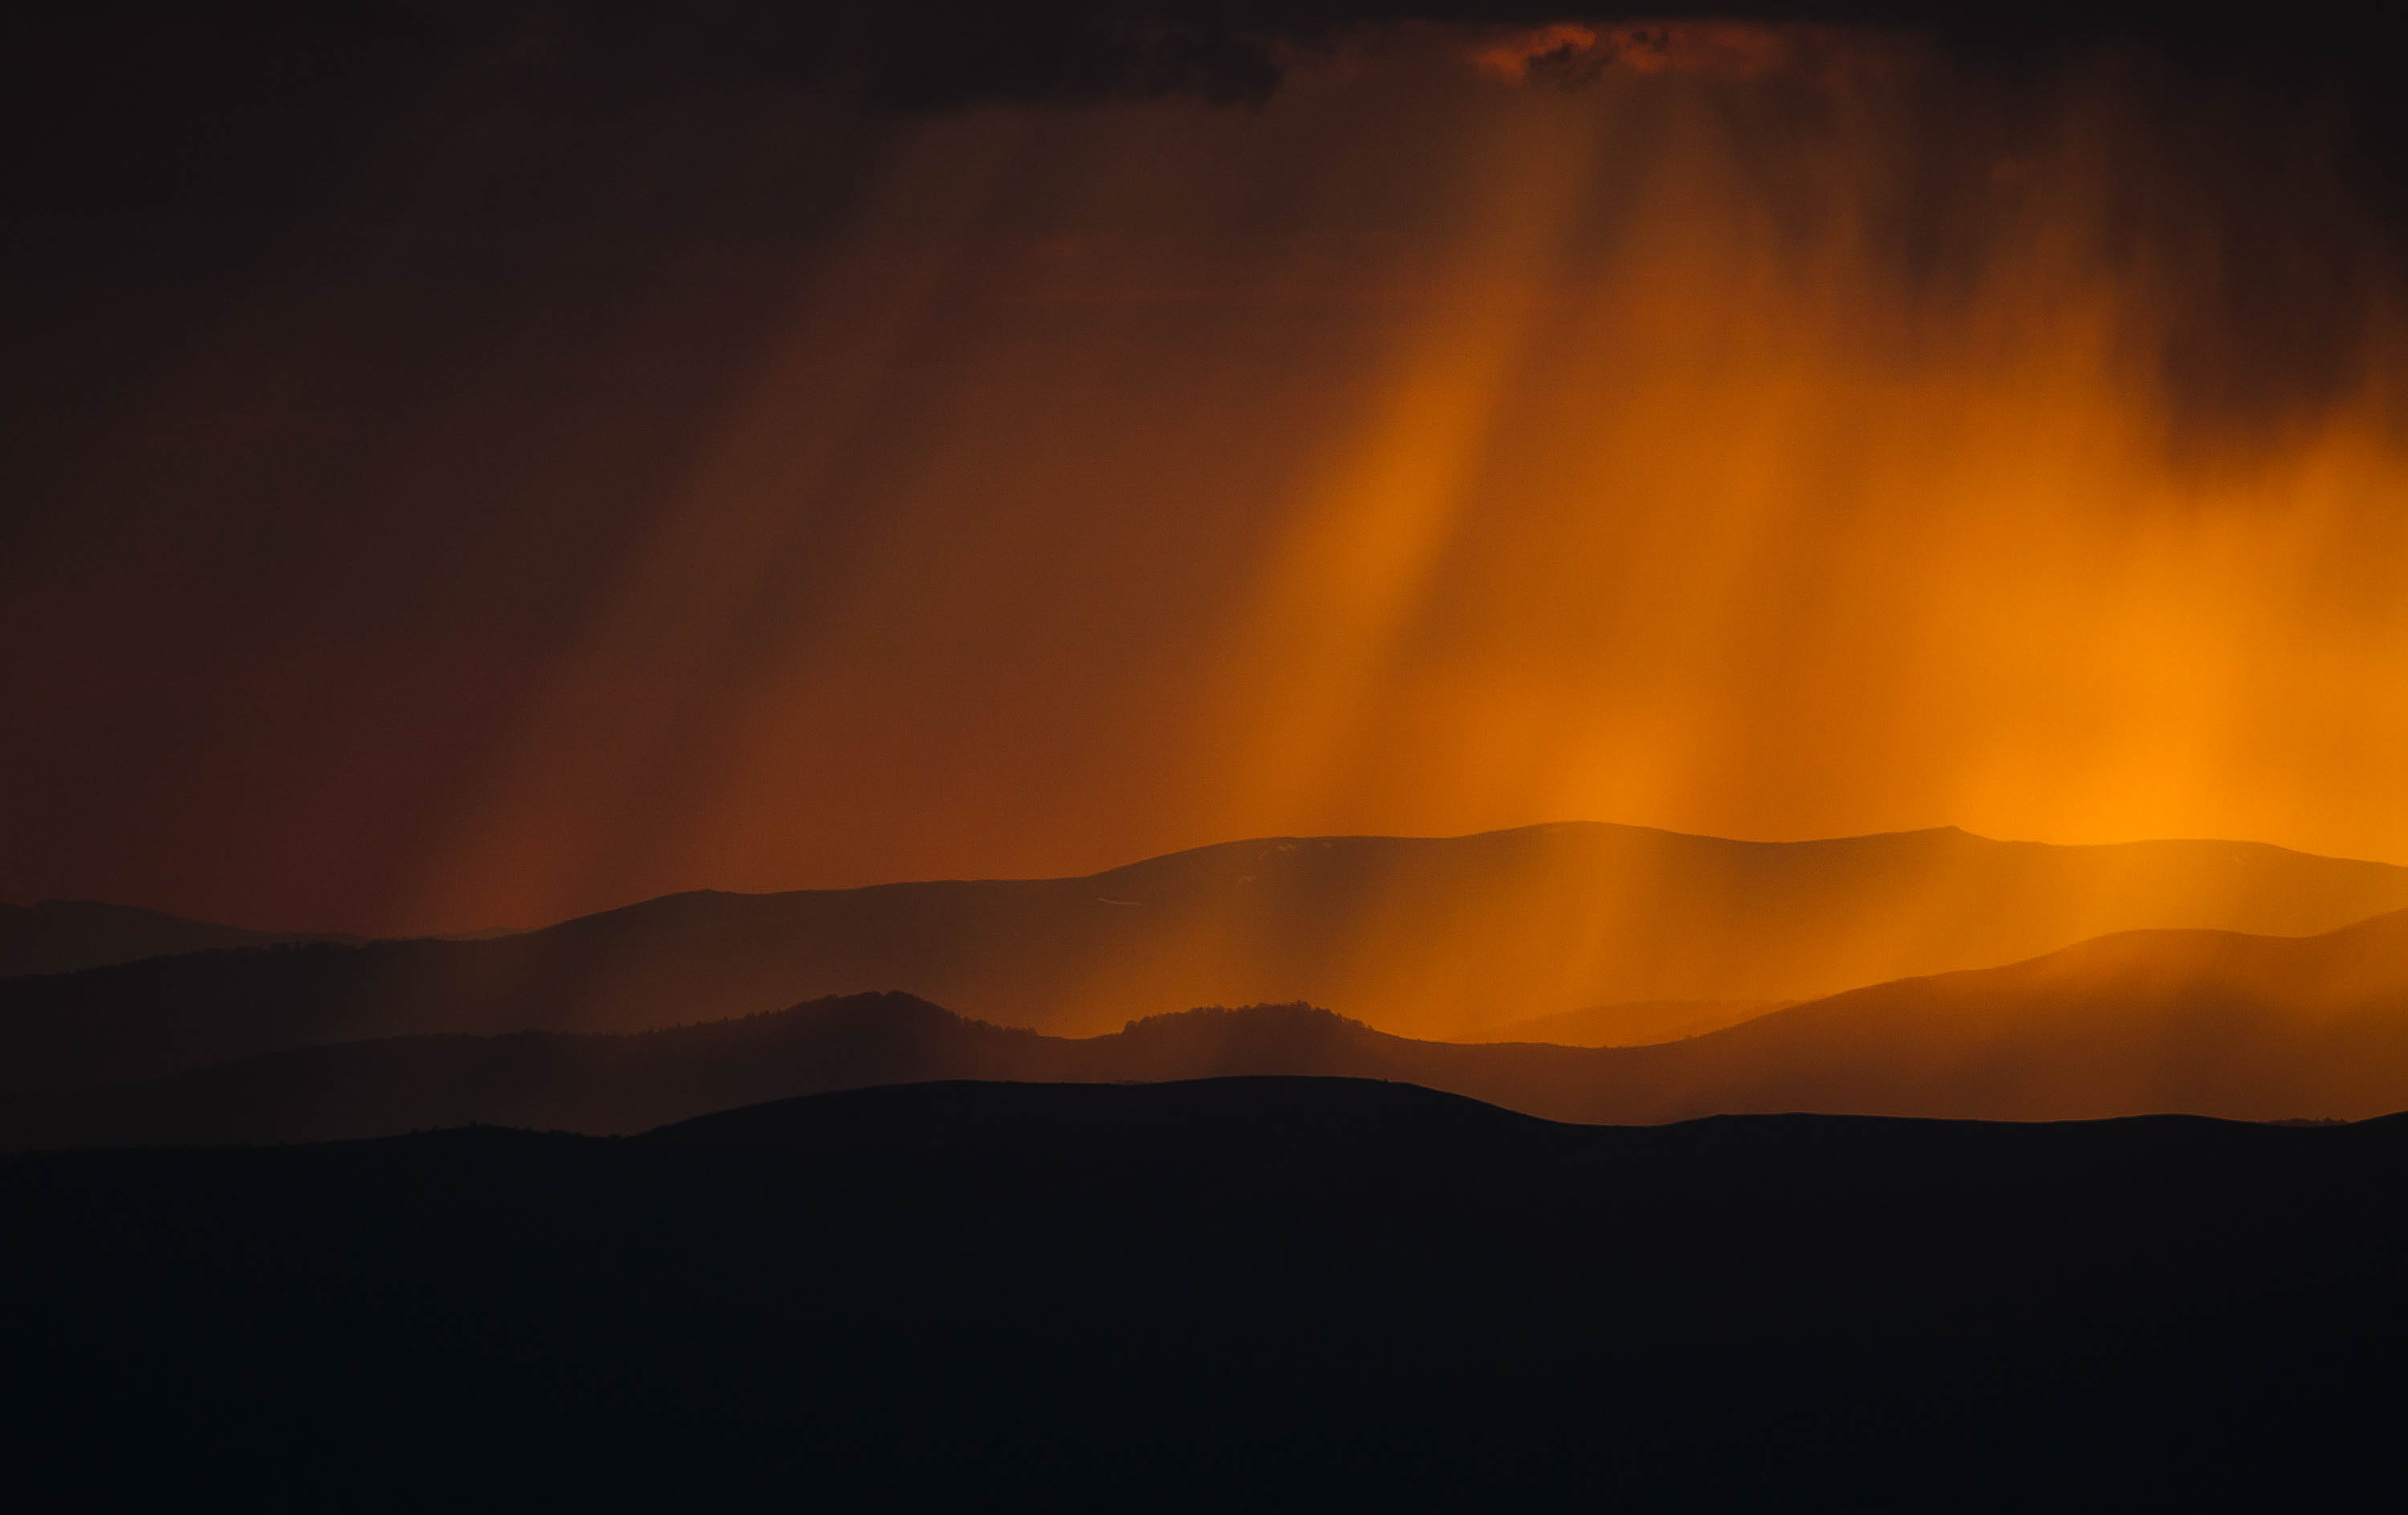
landscape, horizon, silhouette, creative, mountain, light, cloud, sky, sun, sunrise, sunset, night, photography, sunlight, ray, morning, dawn, atmosphere, land, photo, dusk, evening, toolkit, color, scenery, darkness, free, elements, use, fantastic, cc, colours, photoshop, remix, non, commons, commercial, 14, wide, angle, lightroom, 5, adobe, nice, 11, image, scape, 4, 12, 6, 13, lenny, k, edit, actions, noncommercial, distribute, lennykphotography, heavenly, afterglow, atmospheric phenomenon, geological phenomenon, red sky at morning